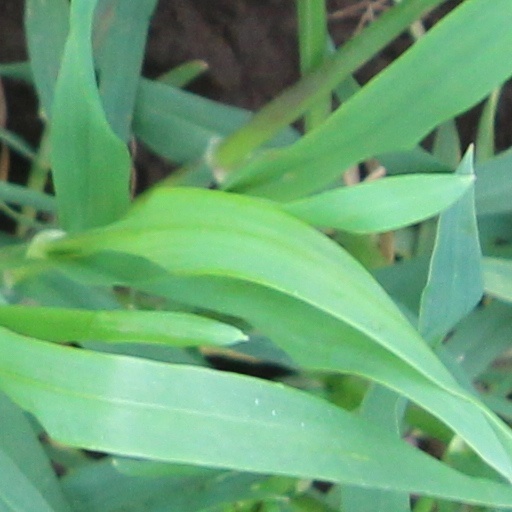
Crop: wheat